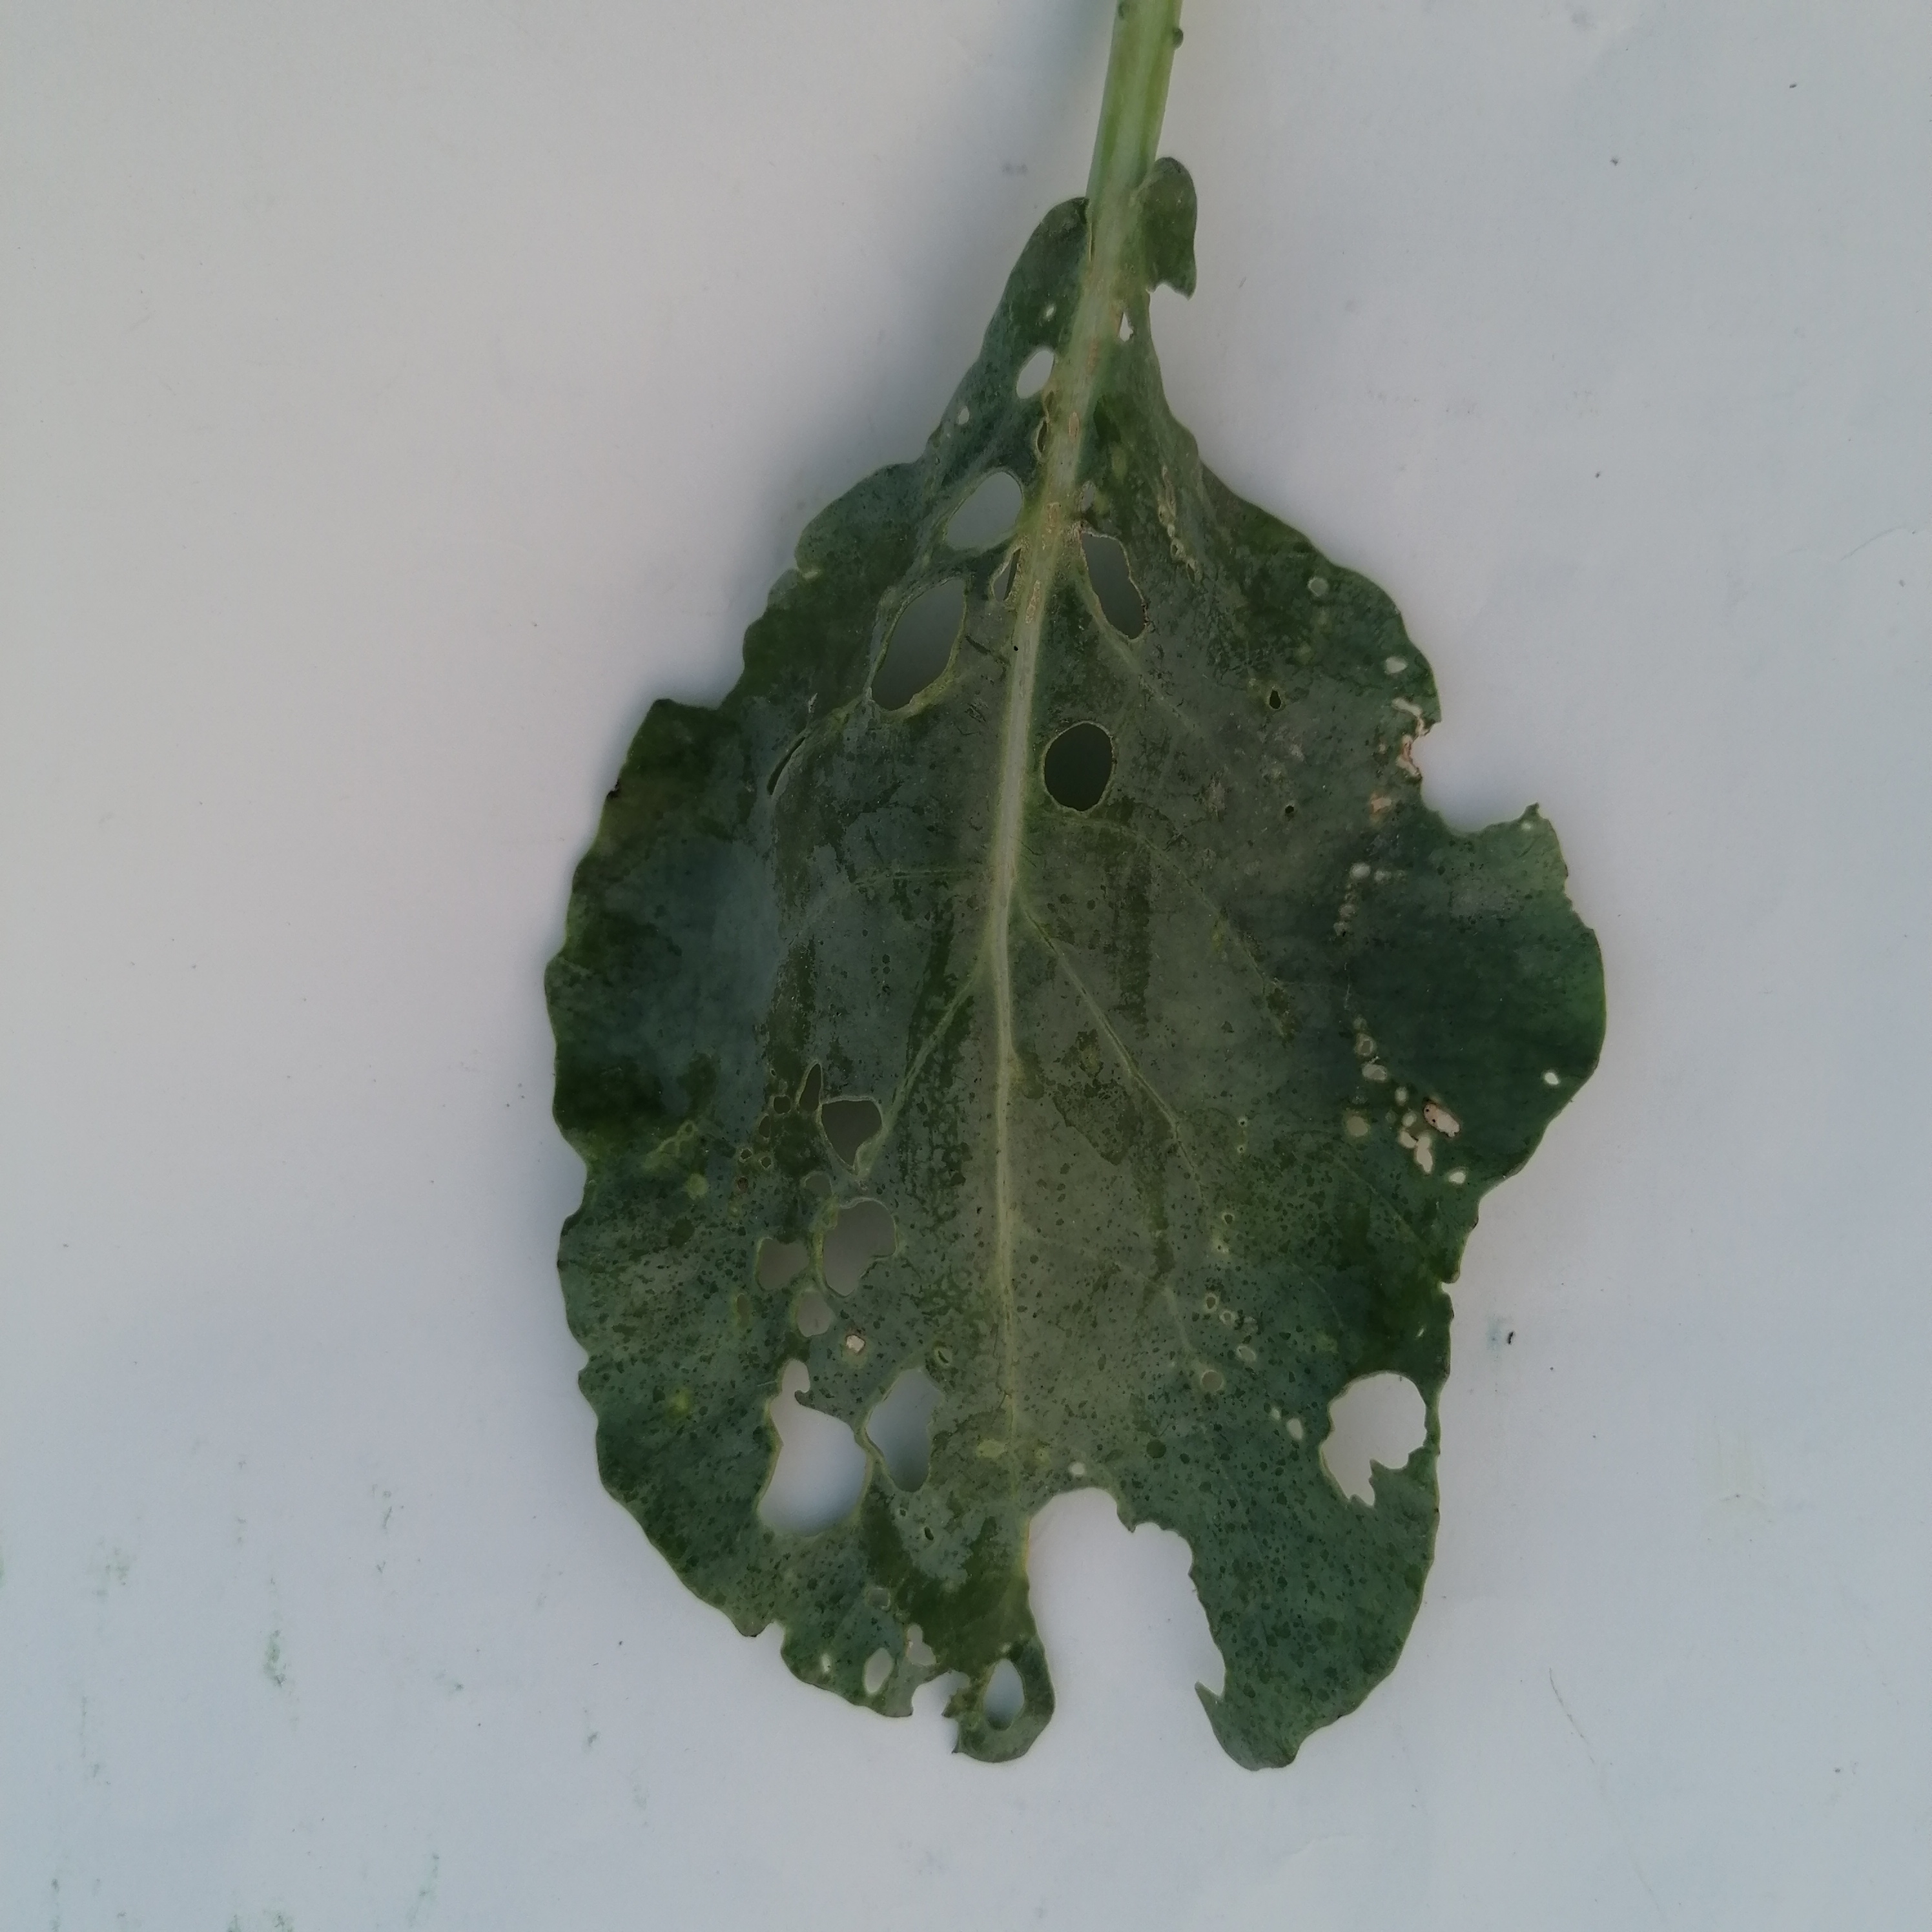
Label: Insect Hole